Indiana Jones in Revenge of the Ancients

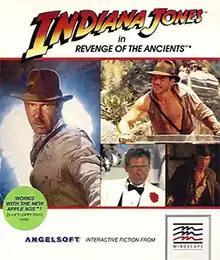

Indiana Jones in Revenge of the Ancients is an interactive fiction video game developed by American studio Angelsoft and published by Mindscape in 1987 for the Apple II, Mac, and MS-DOS compatible operating systems. The text-only game is based on the Indiana Jones franchise.